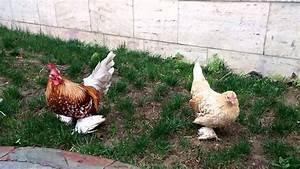
chicken